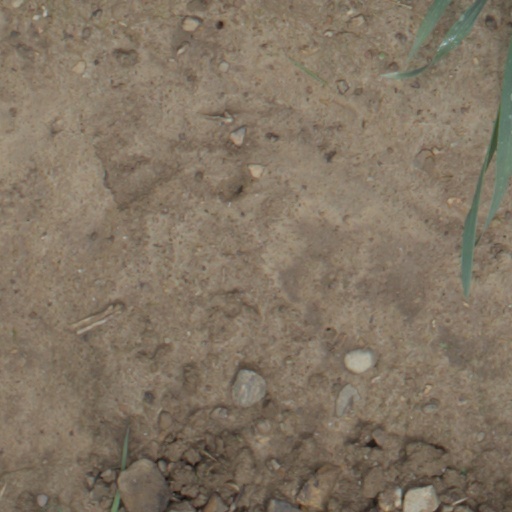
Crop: wheat